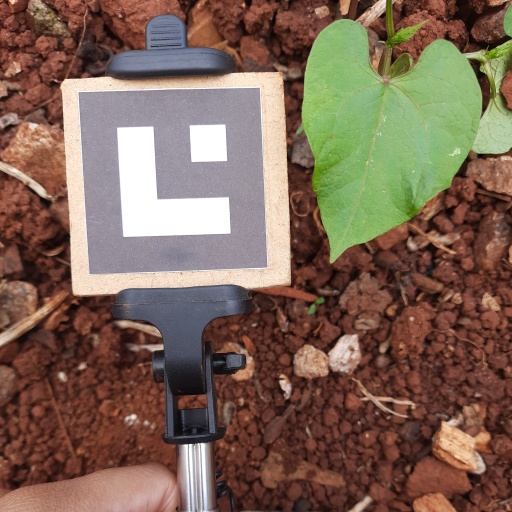
Observations: wavy surface, no eating holes, under shade